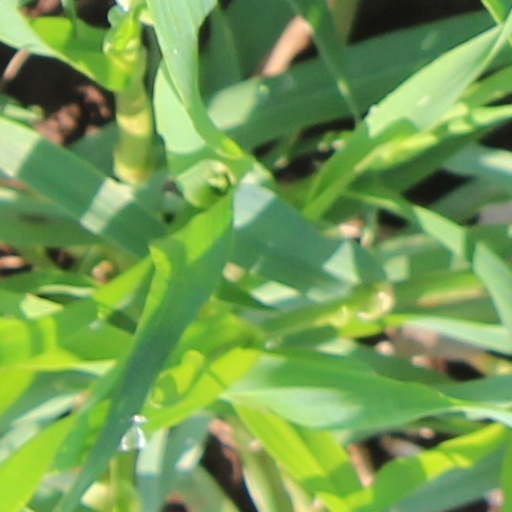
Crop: wheat